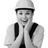
Emotion: surprise